70th Armor Regiment

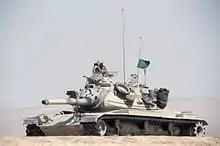
M60A3 Patton main battle tank from Company A, 2nd Battalion, 70th Armor, 24th Infantry Division, conducting gunnery practice during the multinational joint service Exercise BRIGHT STAR '85 in Egypt, August 1985.

The battalion's employment with the 1st Cavalry Division closely mirrored their use during World War II. One tank company was attached to each cavalry (actually infantry) regiment of the 1st Cavalry Division, with platoons further divvied up one per battalion. Initial missions were route reconnaissance in order to become familiar with the terrain in anticipation of follow-on counterattack or withdrawal orders; and also show of force missions to discourage North Korean probes in the 1st Cavalry sector. Nevertheless, the 1st Cavalry Division was hard pressed by the North Koreans and had to withdraw from key terrain near Taegu between 4–9 September. Stabilizing the front over the next few days, the division and other units went on the offensive on 15 September in support of the Inchon Landings near Seoul.